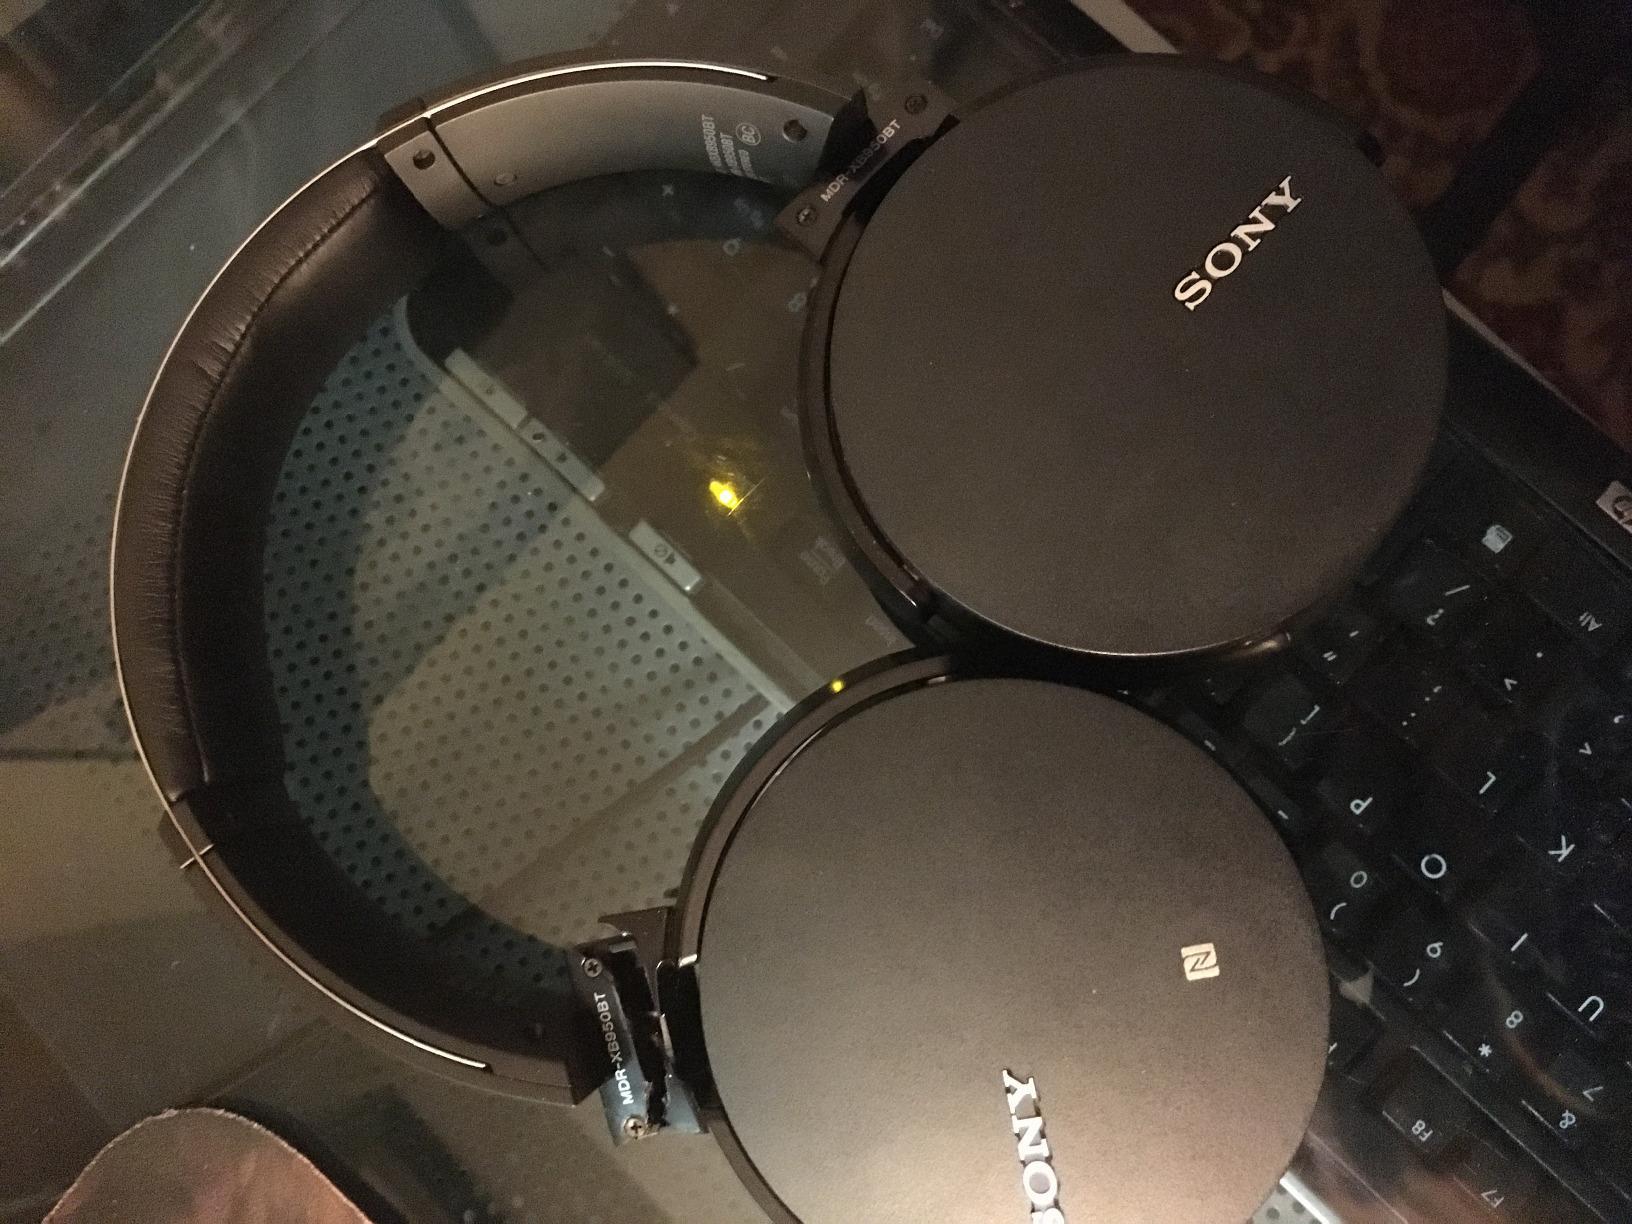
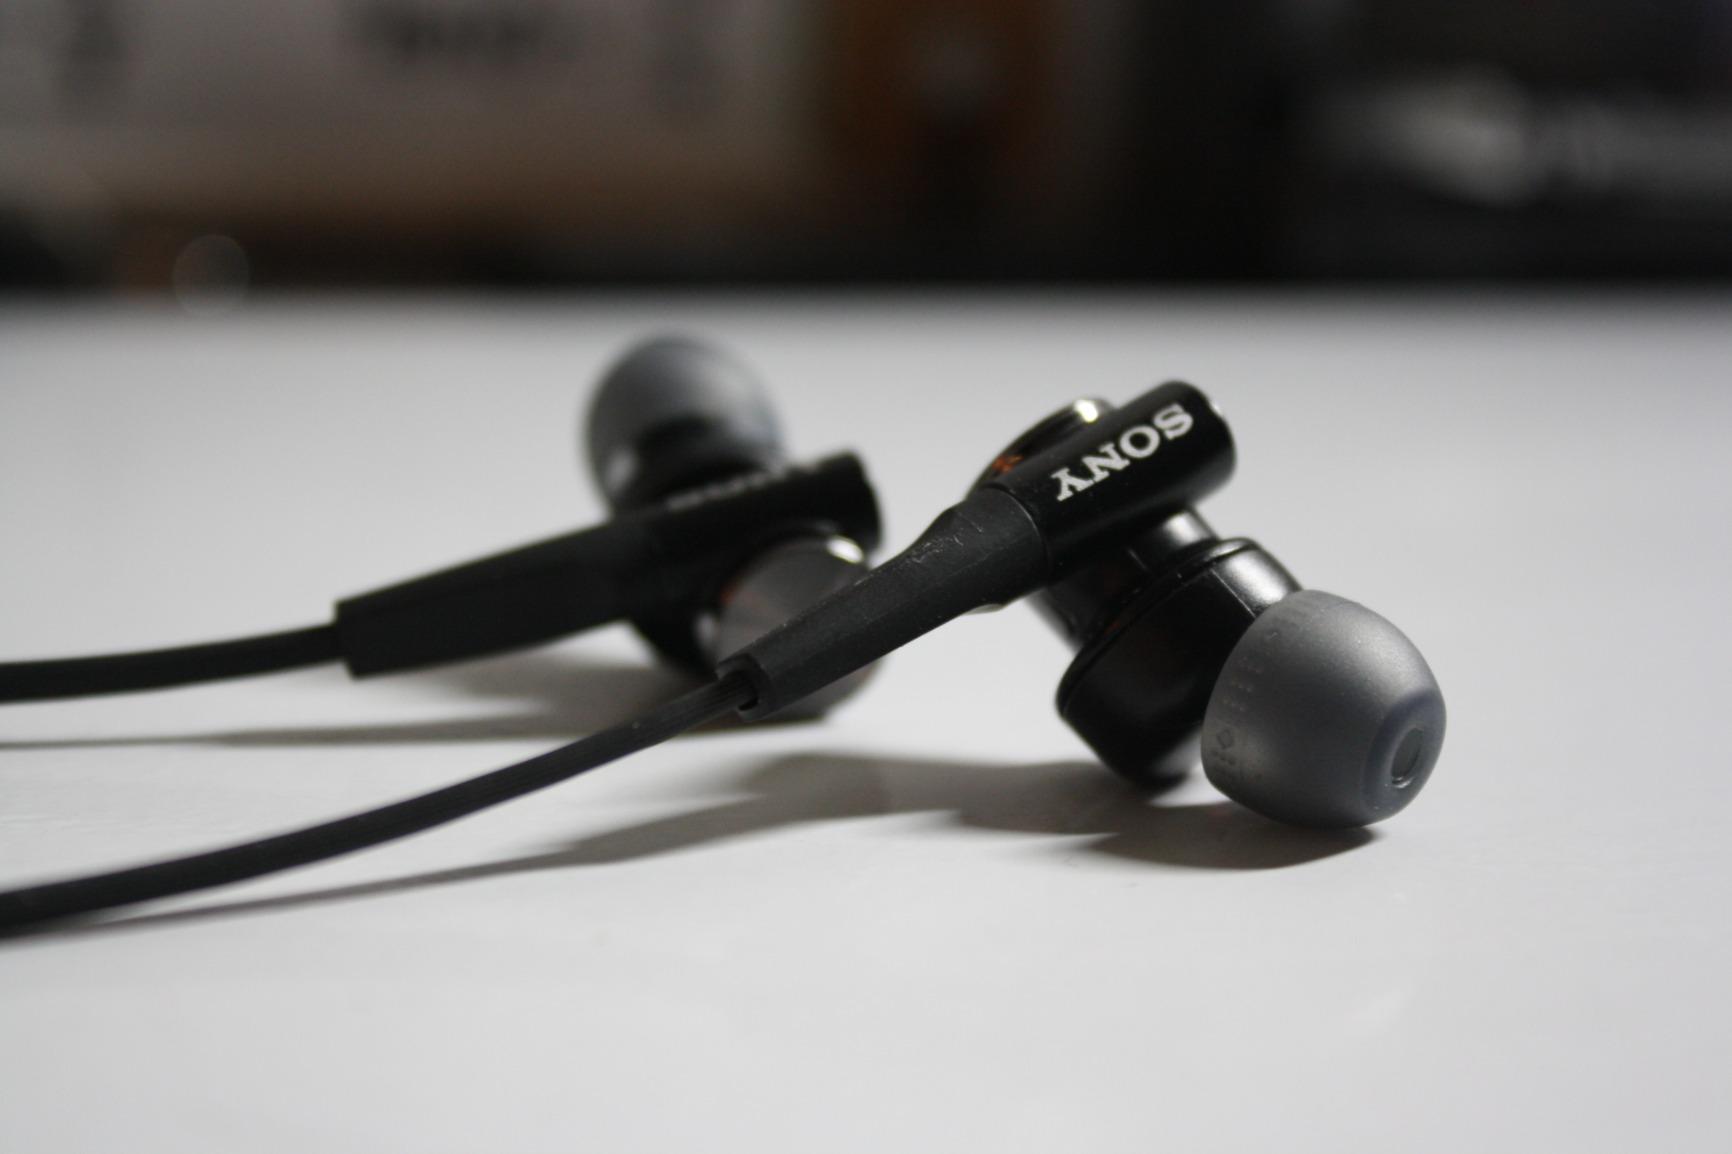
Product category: headphones
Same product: no